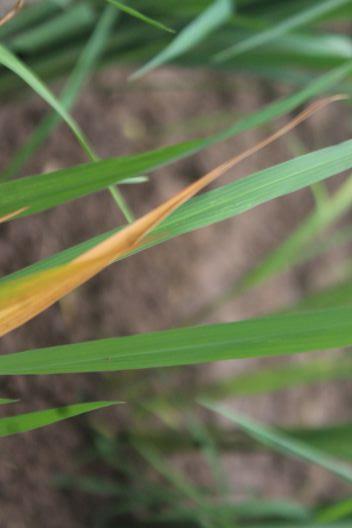
Disease: Tungro